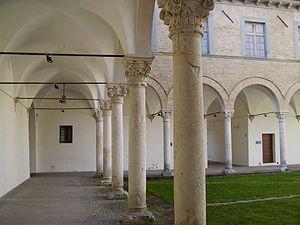
Le Palazzo Ducale est un des palais historiques de la ville d'Urbania dans les Marches, en Italie.